Central Manchester University Hospitals NHS Foundation Trust

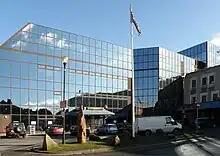
The main entrance to the Manchester Royal Infirmary

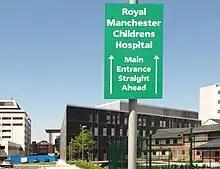
The shared site on Oxford Road

Dr Frank Renaud was employed at Manchester Royal Infirmary as honorary physician (1848–1866) and consulting physician (1866–1902). The Infirmary, Manchester Convalescent Home, St Mary's, the Royal Eye Hospital, the Dental Hospital and the Foot Hospital in Manchester were entitled "The United Manchester Hospitals" when they were taken into the National Health Service in 1948 and run by one hospital management committee. Sir Mike Deegan was Chief Executive from 2001.